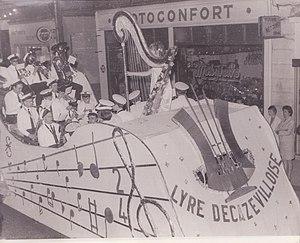
Le char de la Lyre Decazevilloise lors de la fête de 1968.
La Lyre decazevilloise est une société musicale de Decazeville en Aveyron, fondée en 1900 autour d’un orchestre d'harmonie complété par une école de musique depuis 1946. Elle est structurée en association depuis 1901.